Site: brandenburg
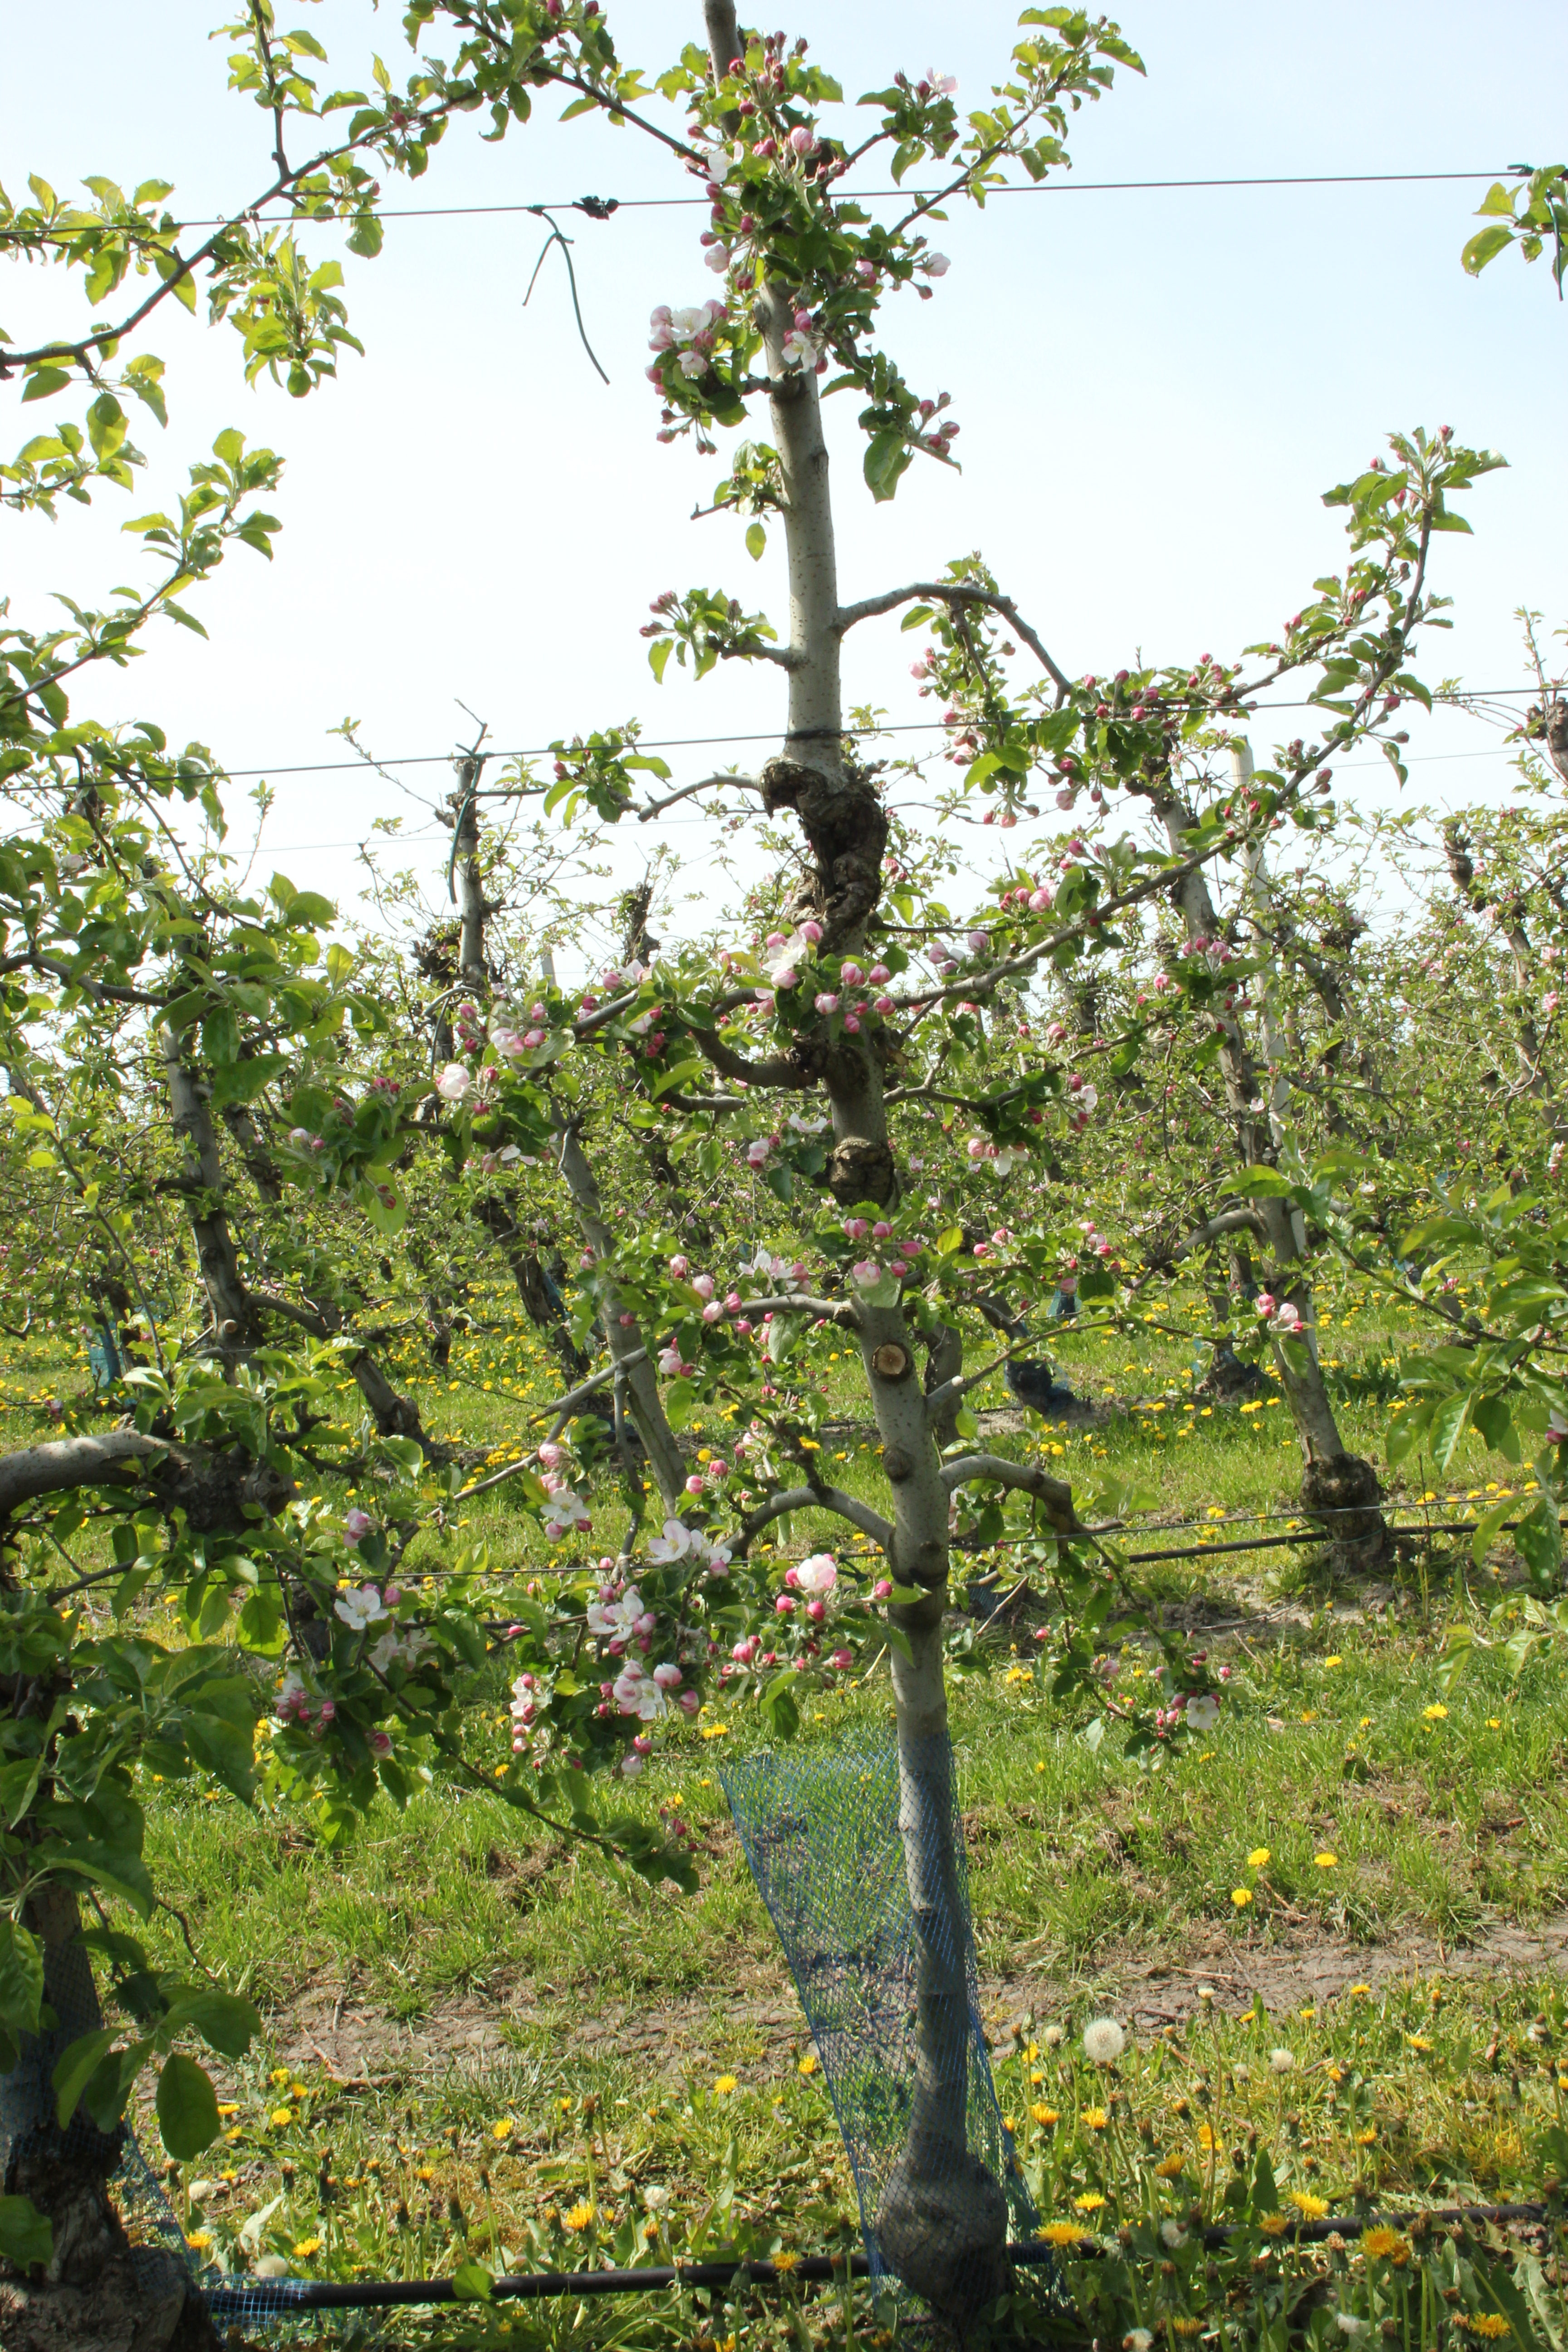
Growth stage (BBCH 60): Flowering